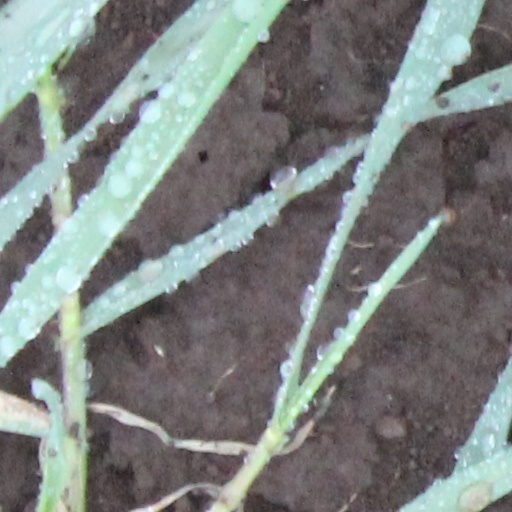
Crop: wheat